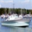
Label: ship